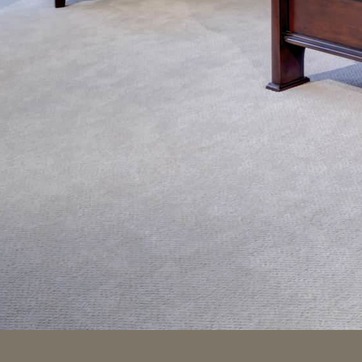
Material: carpet